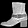
Label: Ankle boot